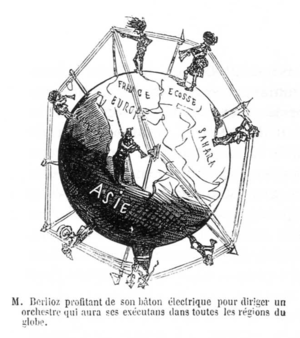
Berlioz - direction d'orchestre autour du monde
Le Traité d’instrumentation et d’orchestration est un ouvrage publié par Hector Berlioz en 1844, traitant de composition musicale, considérée du point de vue des instruments et de l'orchestre. Une seconde édition, revue et augmentée, paraît en 1855 avec Le Chef d'orchestre, théorie de son art, consacré à la direction d'orchestre.